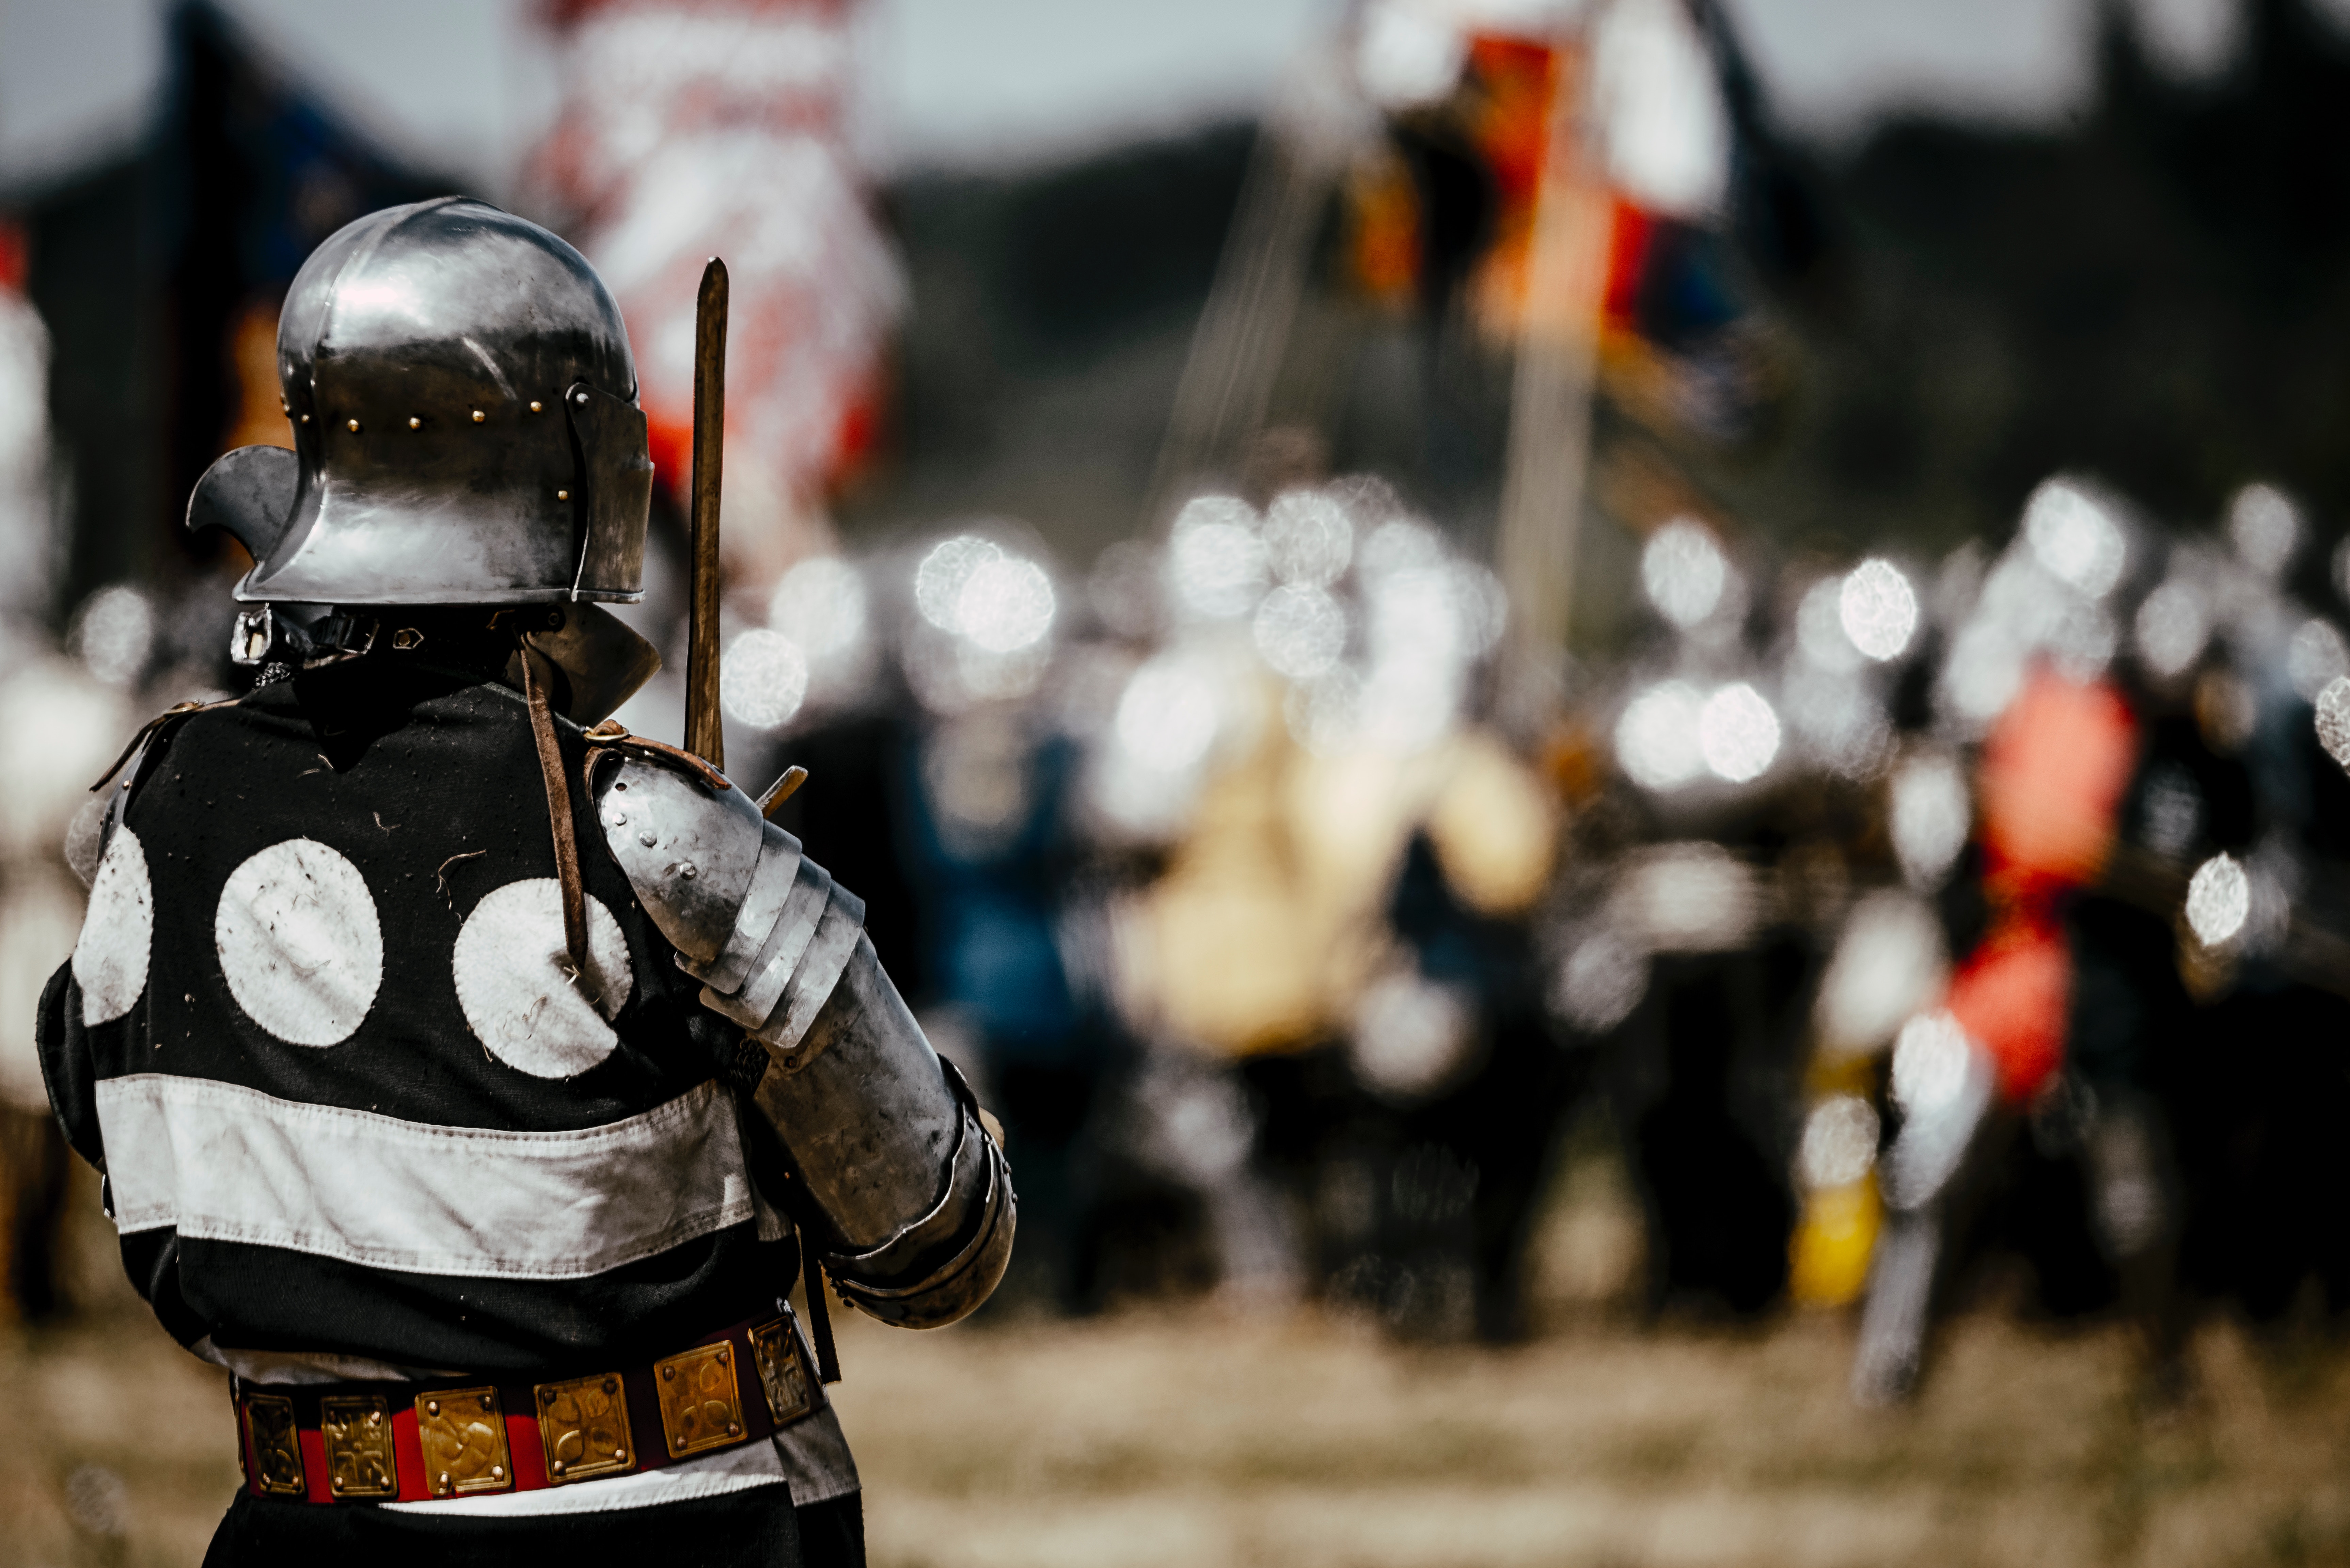
profession, helmet, personal protective equipment